PlayerUnknown

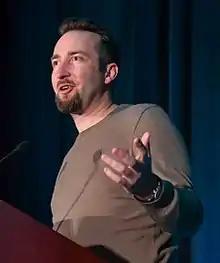
Greene in 2018

Brendan Greene (born 29 March 1976), better known as PlayerUnknown, is an Irish video game developer. He is best known for his work on battle royale video game "". He left active development on the game to form PUBG Special Projects and PlayerUnknown Productions in March 2019.